Podea

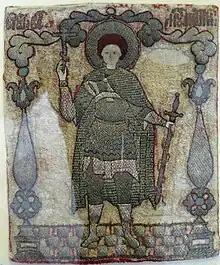
Embroidered podea depicting St. George, first half of the 17th cent. Russian State Historical Museum.

Embroidered evolved into an essential supplement to the iconic image. It serves to create a sophisticated interaction with the icon, creating another level of perception of the icon; as such, it can serve to enrich, and/or develop on, the theme of the icon itself.